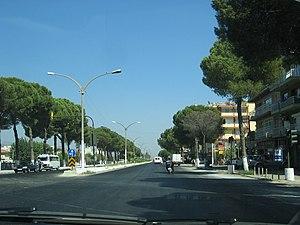
Germencik est une ville et un district de la province d'Aydın dans la région égéenne en Turquie.